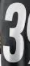
Number: 3